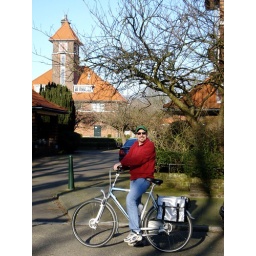
Aaron really likes this apartment complex with clock tower in Den Haag